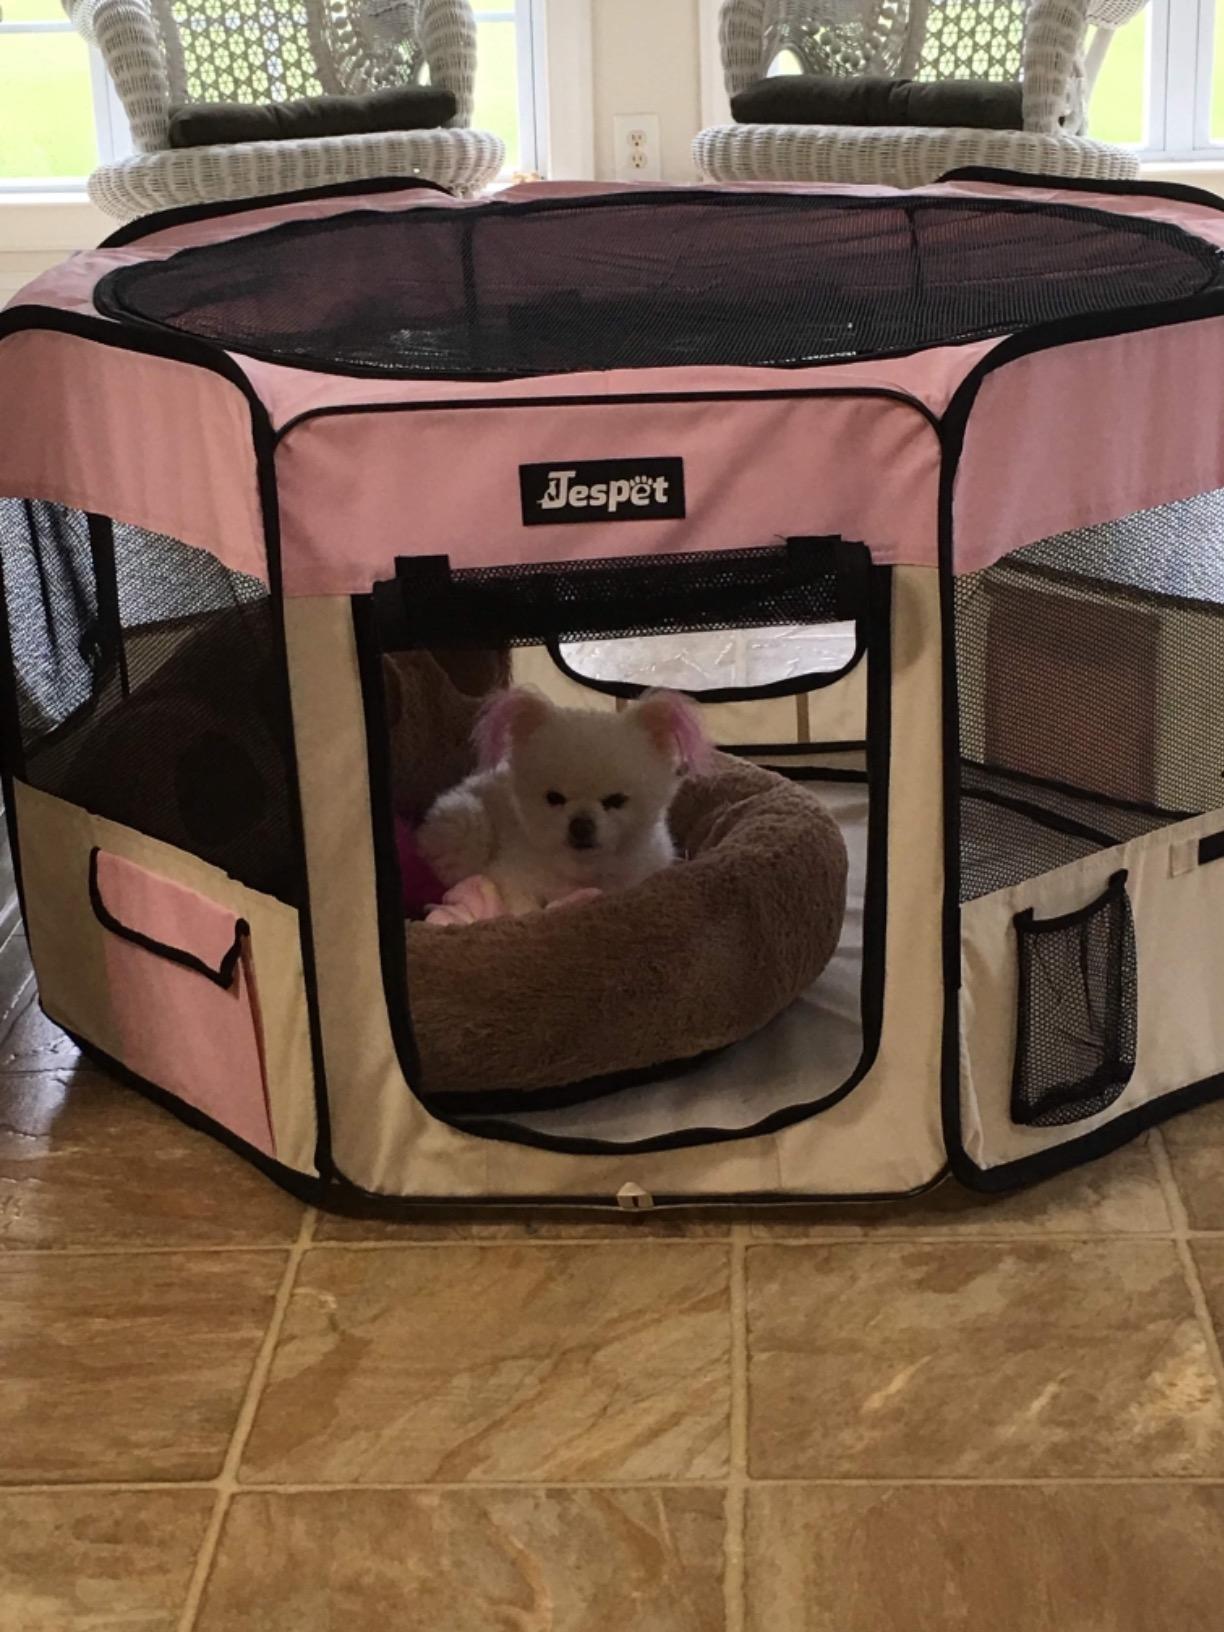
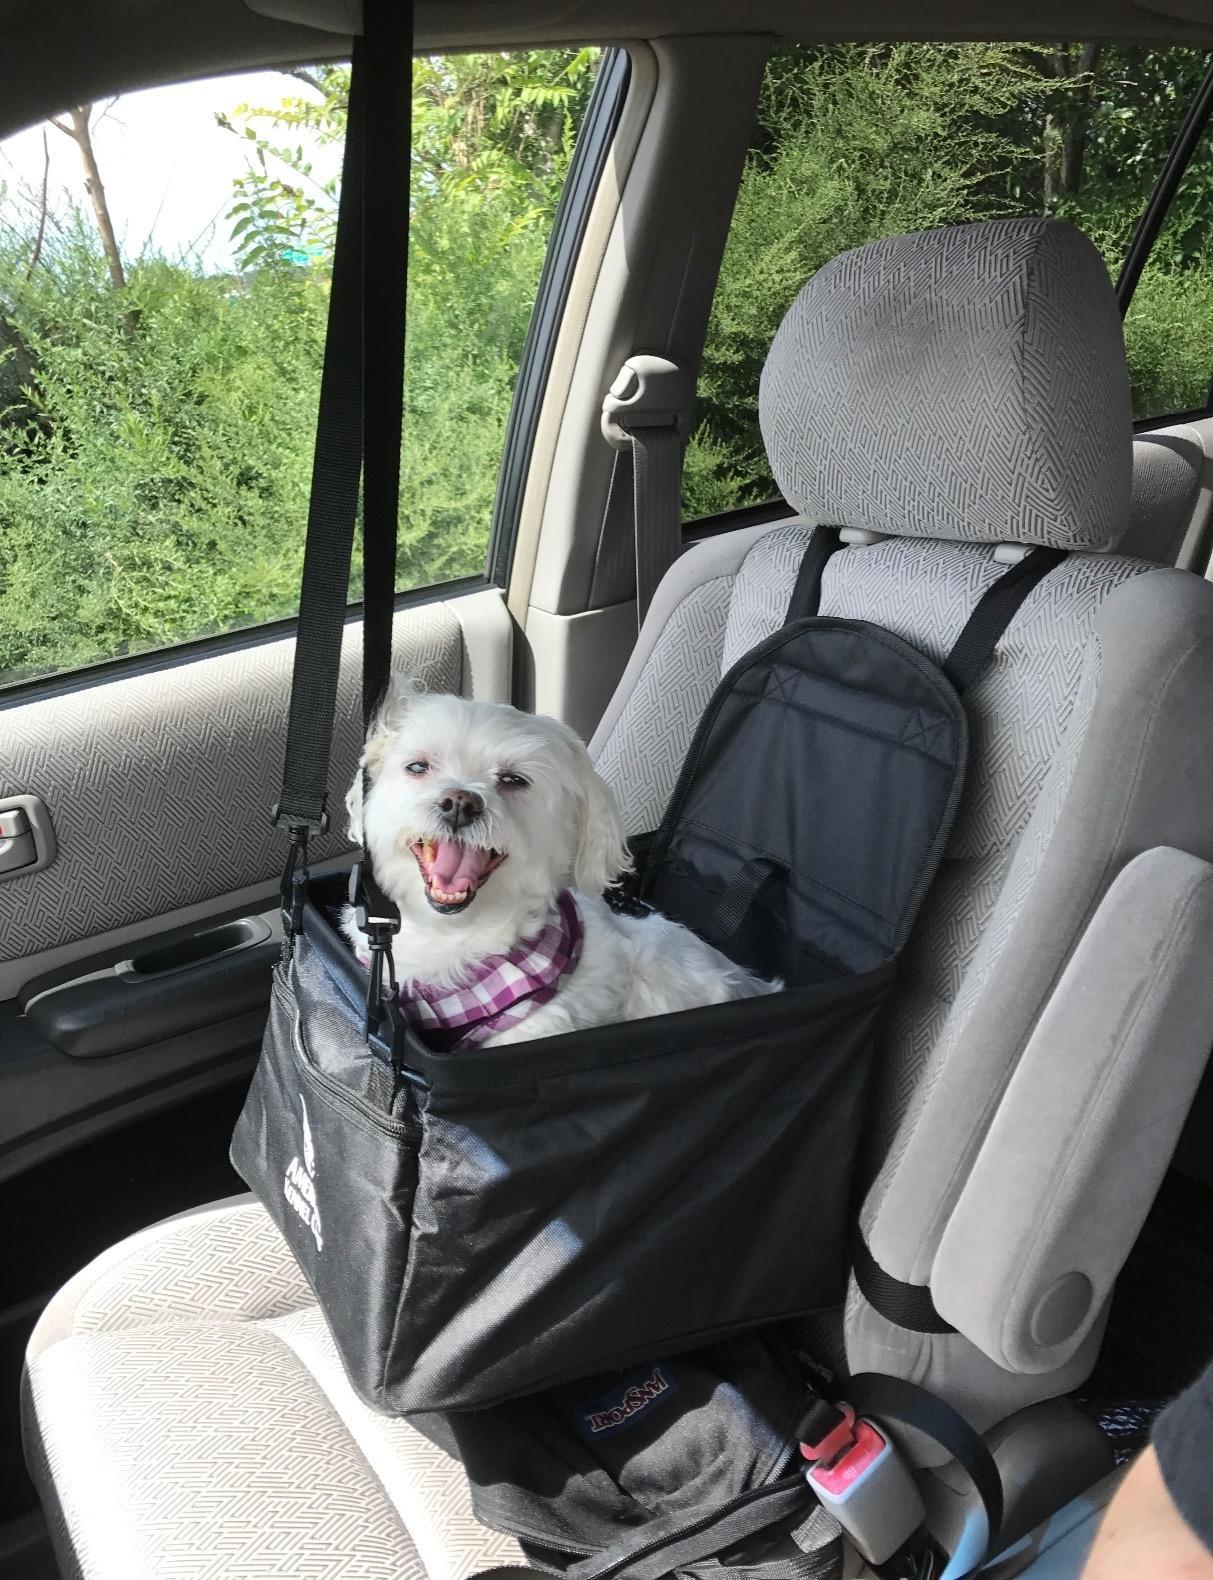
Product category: items_kennel
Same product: no